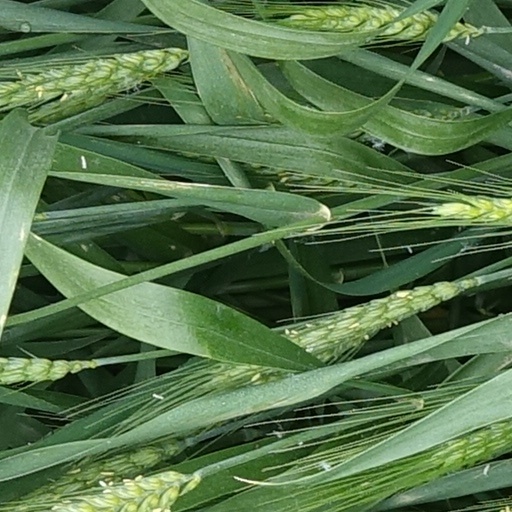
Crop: wheat